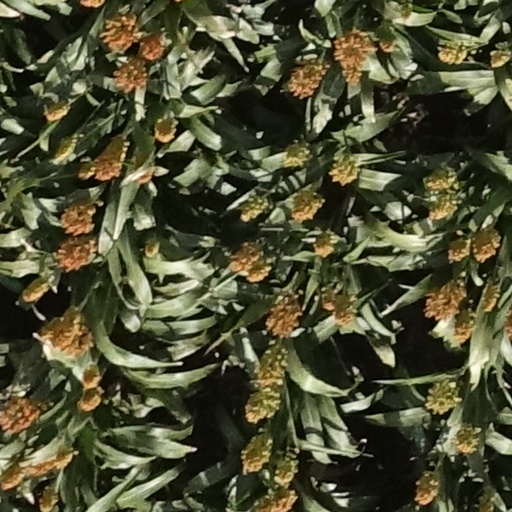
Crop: sorghum